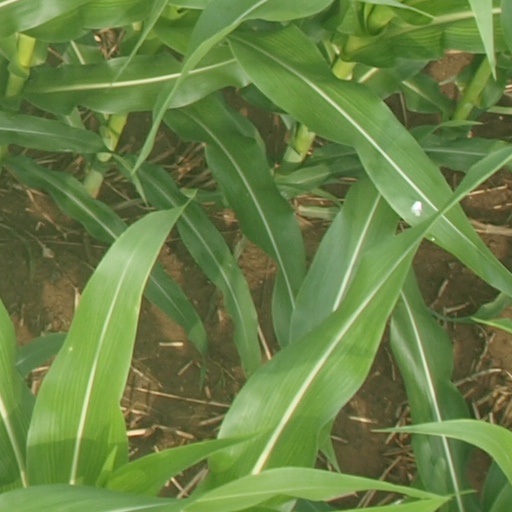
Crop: maize; corn